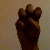
The image shows a hand gesture representing the letter 'E' in Indian Sign Language.